Final Destination 3

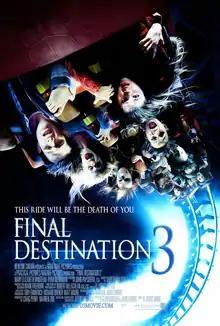
Theatrical release poster

Final Destination 3 is a 2006 American supernatural horror film produced and directed by James Wong, who co-wrote it with Glen Morgan. It is a standalone sequel to "Final Destination 2" (2003) and the third installment in the "Final Destination" film series. It stars Mary Elizabeth Winstead and Ryan Merriman, and takes place five years after the first film. Winstead plays Wendy Christensen, a high school graduate who has a premonition that a rollercoaster she and her classmates are riding will derail. Although she saves some of them, Death begins hunting the survivors. Wendy realizes that photographs she took contain clues about the deaths. With survivor and friend Kevin Fischer (Merriman), Wendy tries to use this knowledge to save the rest of the survivors and stop Death's scheme.